Cyclone Gonu

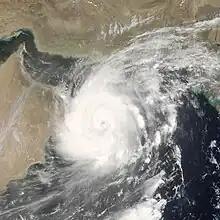
Cyclone Gonu off the coast of Oman on June 5

Late on June 3, the IMD upgraded the storm to Very Severe Cyclonic Storm Gonu. With warm waters, low amounts of vertical wind shear, and favorable upper-level outflow, Gonu strengthened further to attain peak 1-min sustained winds of and gusts to , about 285 km (175 mi) east-southeast of Masirah Island on the coast of Oman. The IMD upgraded it to Super Cyclonic Storm Gonu late on June 4, with peak 3-min sustained winds reaching and an estimated pressure of 920 mbar. This made it the first super cyclonic storm in the Arabian Sea on record.